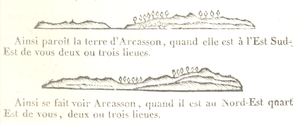
René Bougard, Le petit flambeau de la mer, 1817
La dune du Pilat, parfois orthographiée à tort dune du Pyla ou encore dune de Pyla, située en bordure du massif forestier des Landes de Gascogne sur la côte d'Argent à l'entrée du bassin d'Arcachon, en France, est la plus haute dune d’Europe.